Prasanthi Nilayam

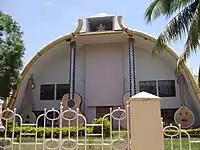
Sathya Sai Music College, Prasanthi Nilayam

The Sarva Dharma Stupa, a 50 ft high pillar celebrating the unity of all religions, was built in November 1975 to mark the advent of the Avatar." Sai Kulwant Hall with a seating capacity of about 20,000 is where daily darshan took place. Sai Kulwant Hall is between Sathya Sai Baba's residence (Yajur Mandir) and the Prasanti Mandir. The carved icons of Rama, Sita, Lakshmana, and Hanuman were installed by Sathya Sai Baba on 30 September 1999.